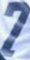
Number: 7